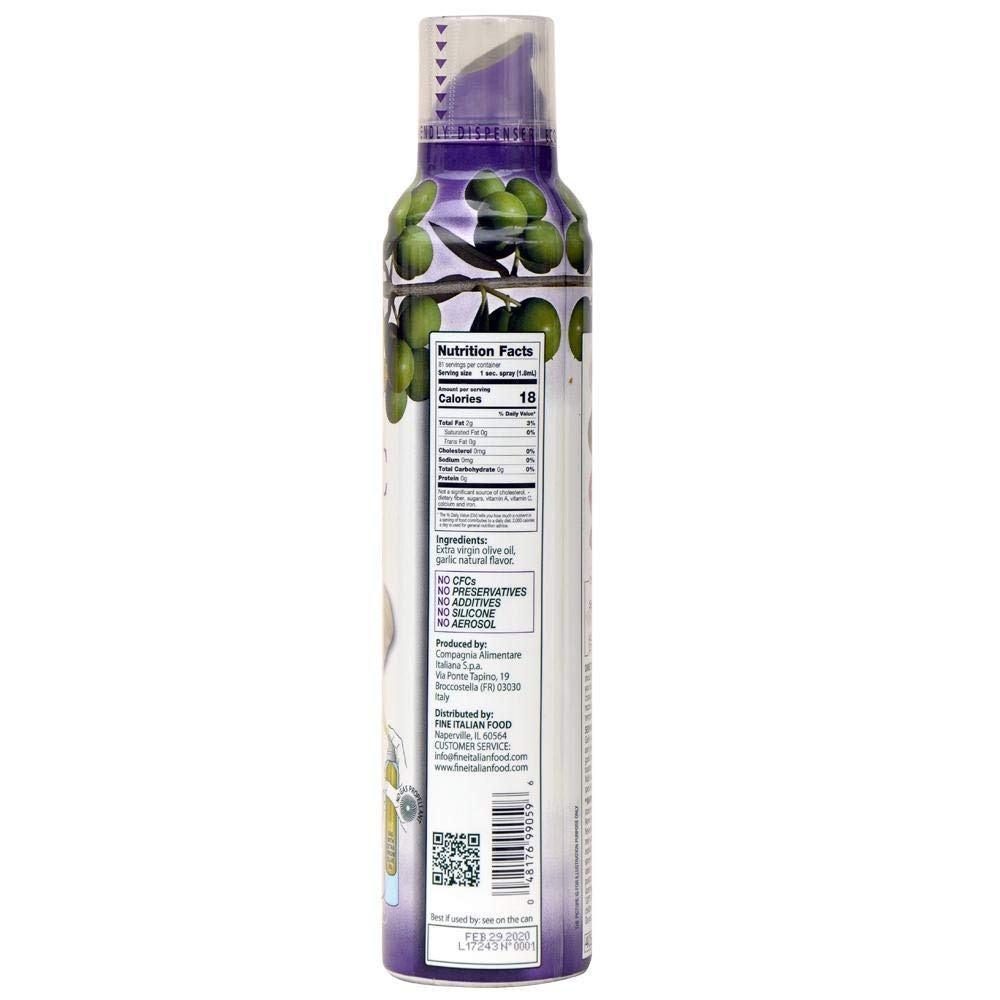
Item Name: Mantova Extra Virgin Olive Oil Spray Garlic Flavored 8 oz. Spray Bottle - Manage Oil Amount - Great For Salads & Cooking (Twо Pаck)
Value: 16.0
Unit: Fl Oz

Price: 19.87